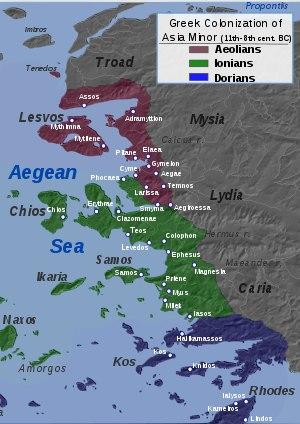
Voir aussi : Liste des siècles, Chiffres romains